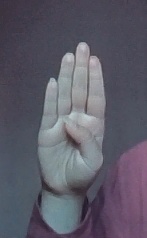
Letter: kaaf